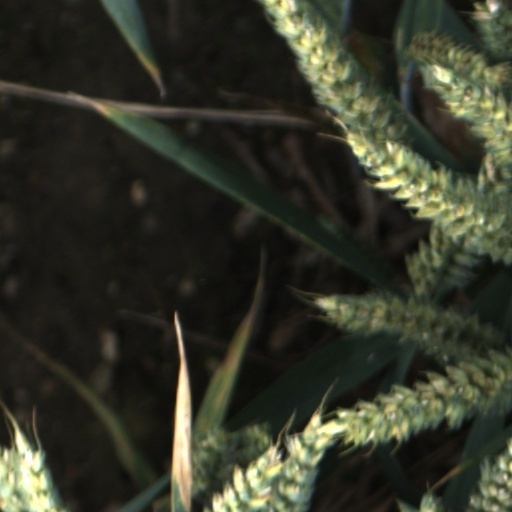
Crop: wheat